Peter the Great's Naval Fortress

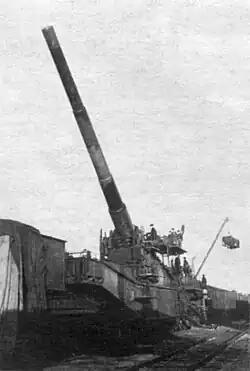
356 mm TM-1-14 railroad gun in WWII

The heaviest batteries were supposed to consist of 356 mm/52 m 1913 guns. However, at the time of the Russian Revolution of 1917, these were still under construction and were not finished.